Public housing in Singapore

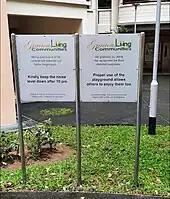

The HDB also provides public housing for rental, which consists of smaller units, such as one- and two-room flats, and is mainly provided for lower-income households and households waiting for their purchased flats. Rental public housing has lower income requirements than lessee-occupied public housing.